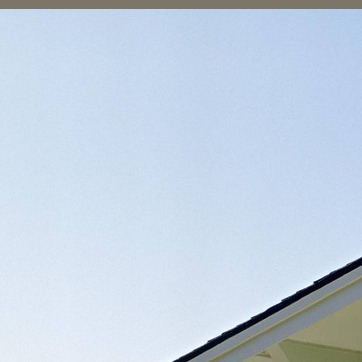
Material: sky